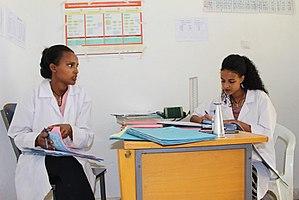
Cet article évoque les conditions et les problèmes de santé en Éthiopie.